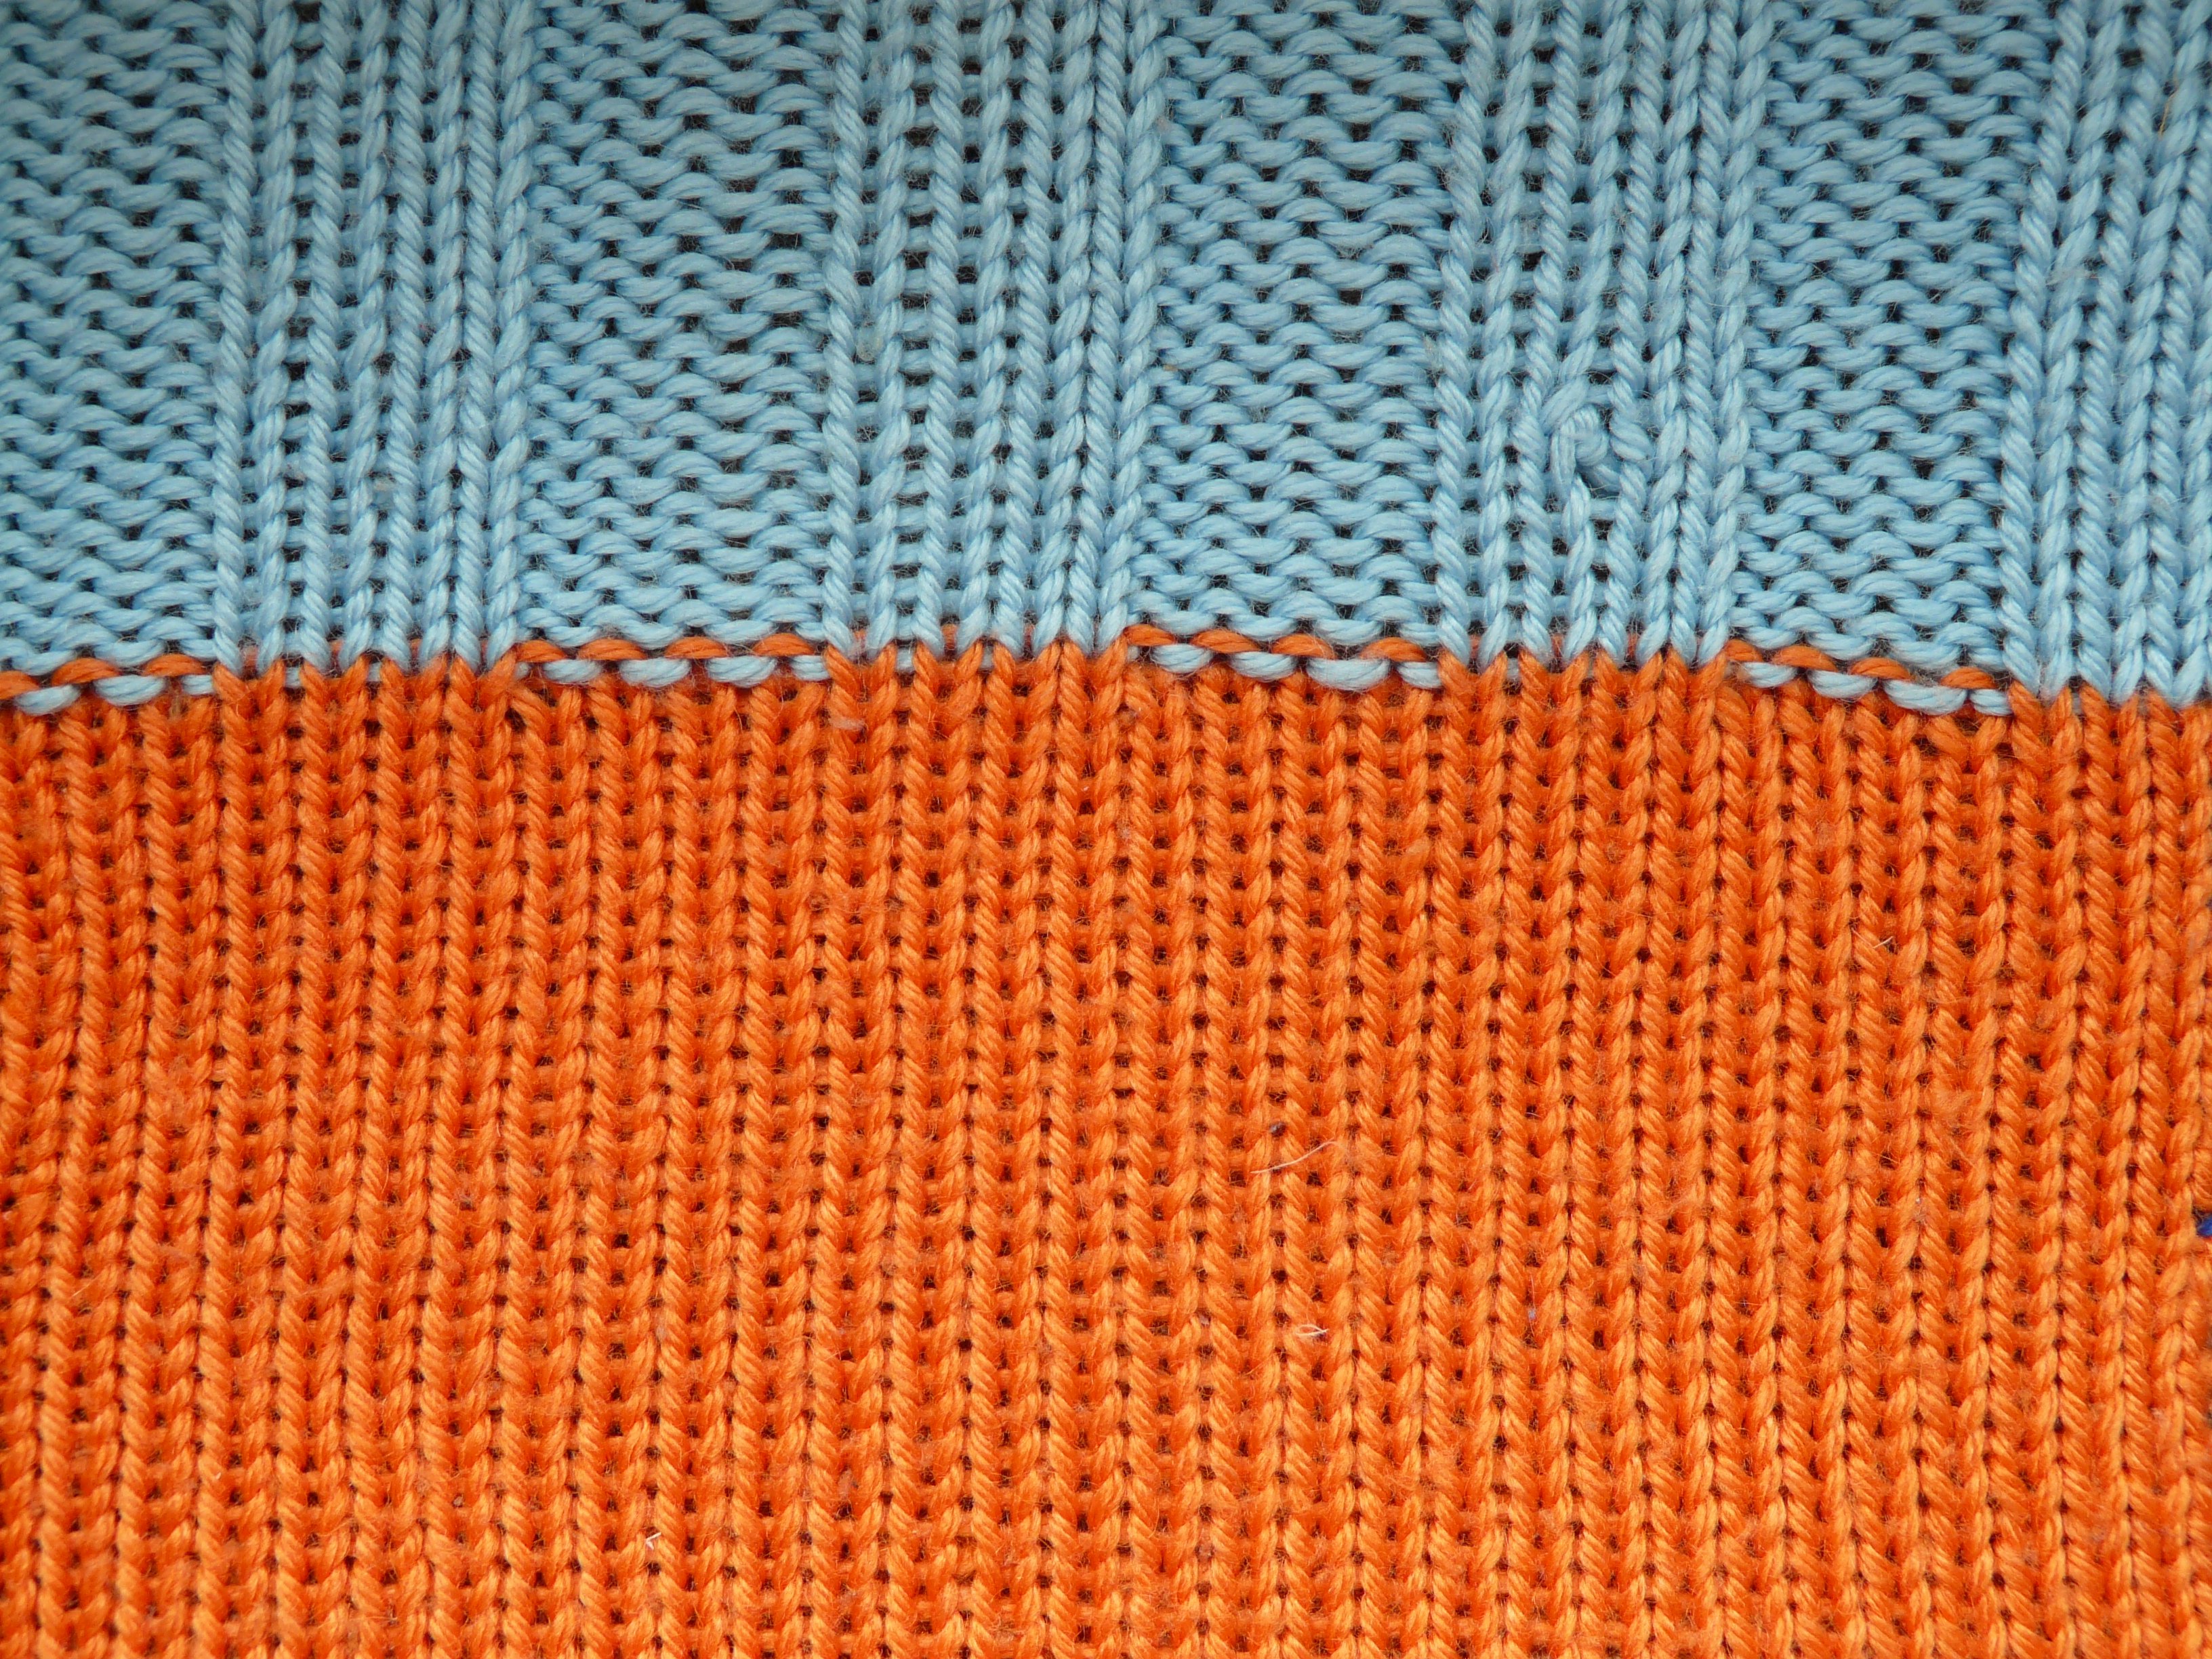
orange, pattern, line, knit, close, wool, material, circle, weave, fabric, textile, art, design, net, mesh, tissue, weaving, flooring, chain link fencing